RailAdventure

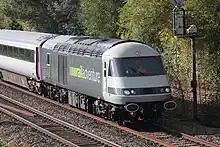
A RailAdventure Class 43 pulling an empty stock train at Norton Fitzwarren

In April 2021 the company bought existing UK train operating company SLC Operations, subsequently renamed RailAdventure UK Ltd. The company purchased eight Class 43 power cars from Angel Trains, six for dual-car operational use, and two for spare parts. It has been involved in hauling the Class 777, Class 555 and Class 802 rolling stock to the Eurotunnel Calais Terminal on their delivery runs.